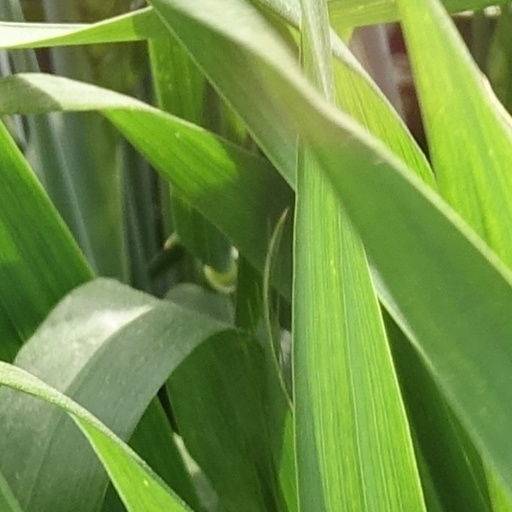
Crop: wheat